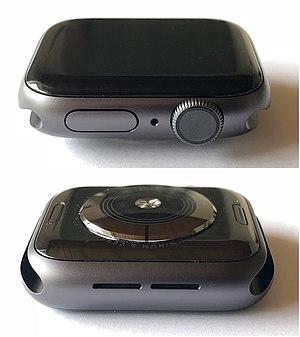
L'Apple Watch est une montre connectée dévoilée le 9 septembre 2014 par Apple.
L'Apple Watch Series 4 est la troisième génération du modèle de l'Apple Watch. Elle a été présentée le 12 septembre 2018 à l'Apple Park a Cupertino.